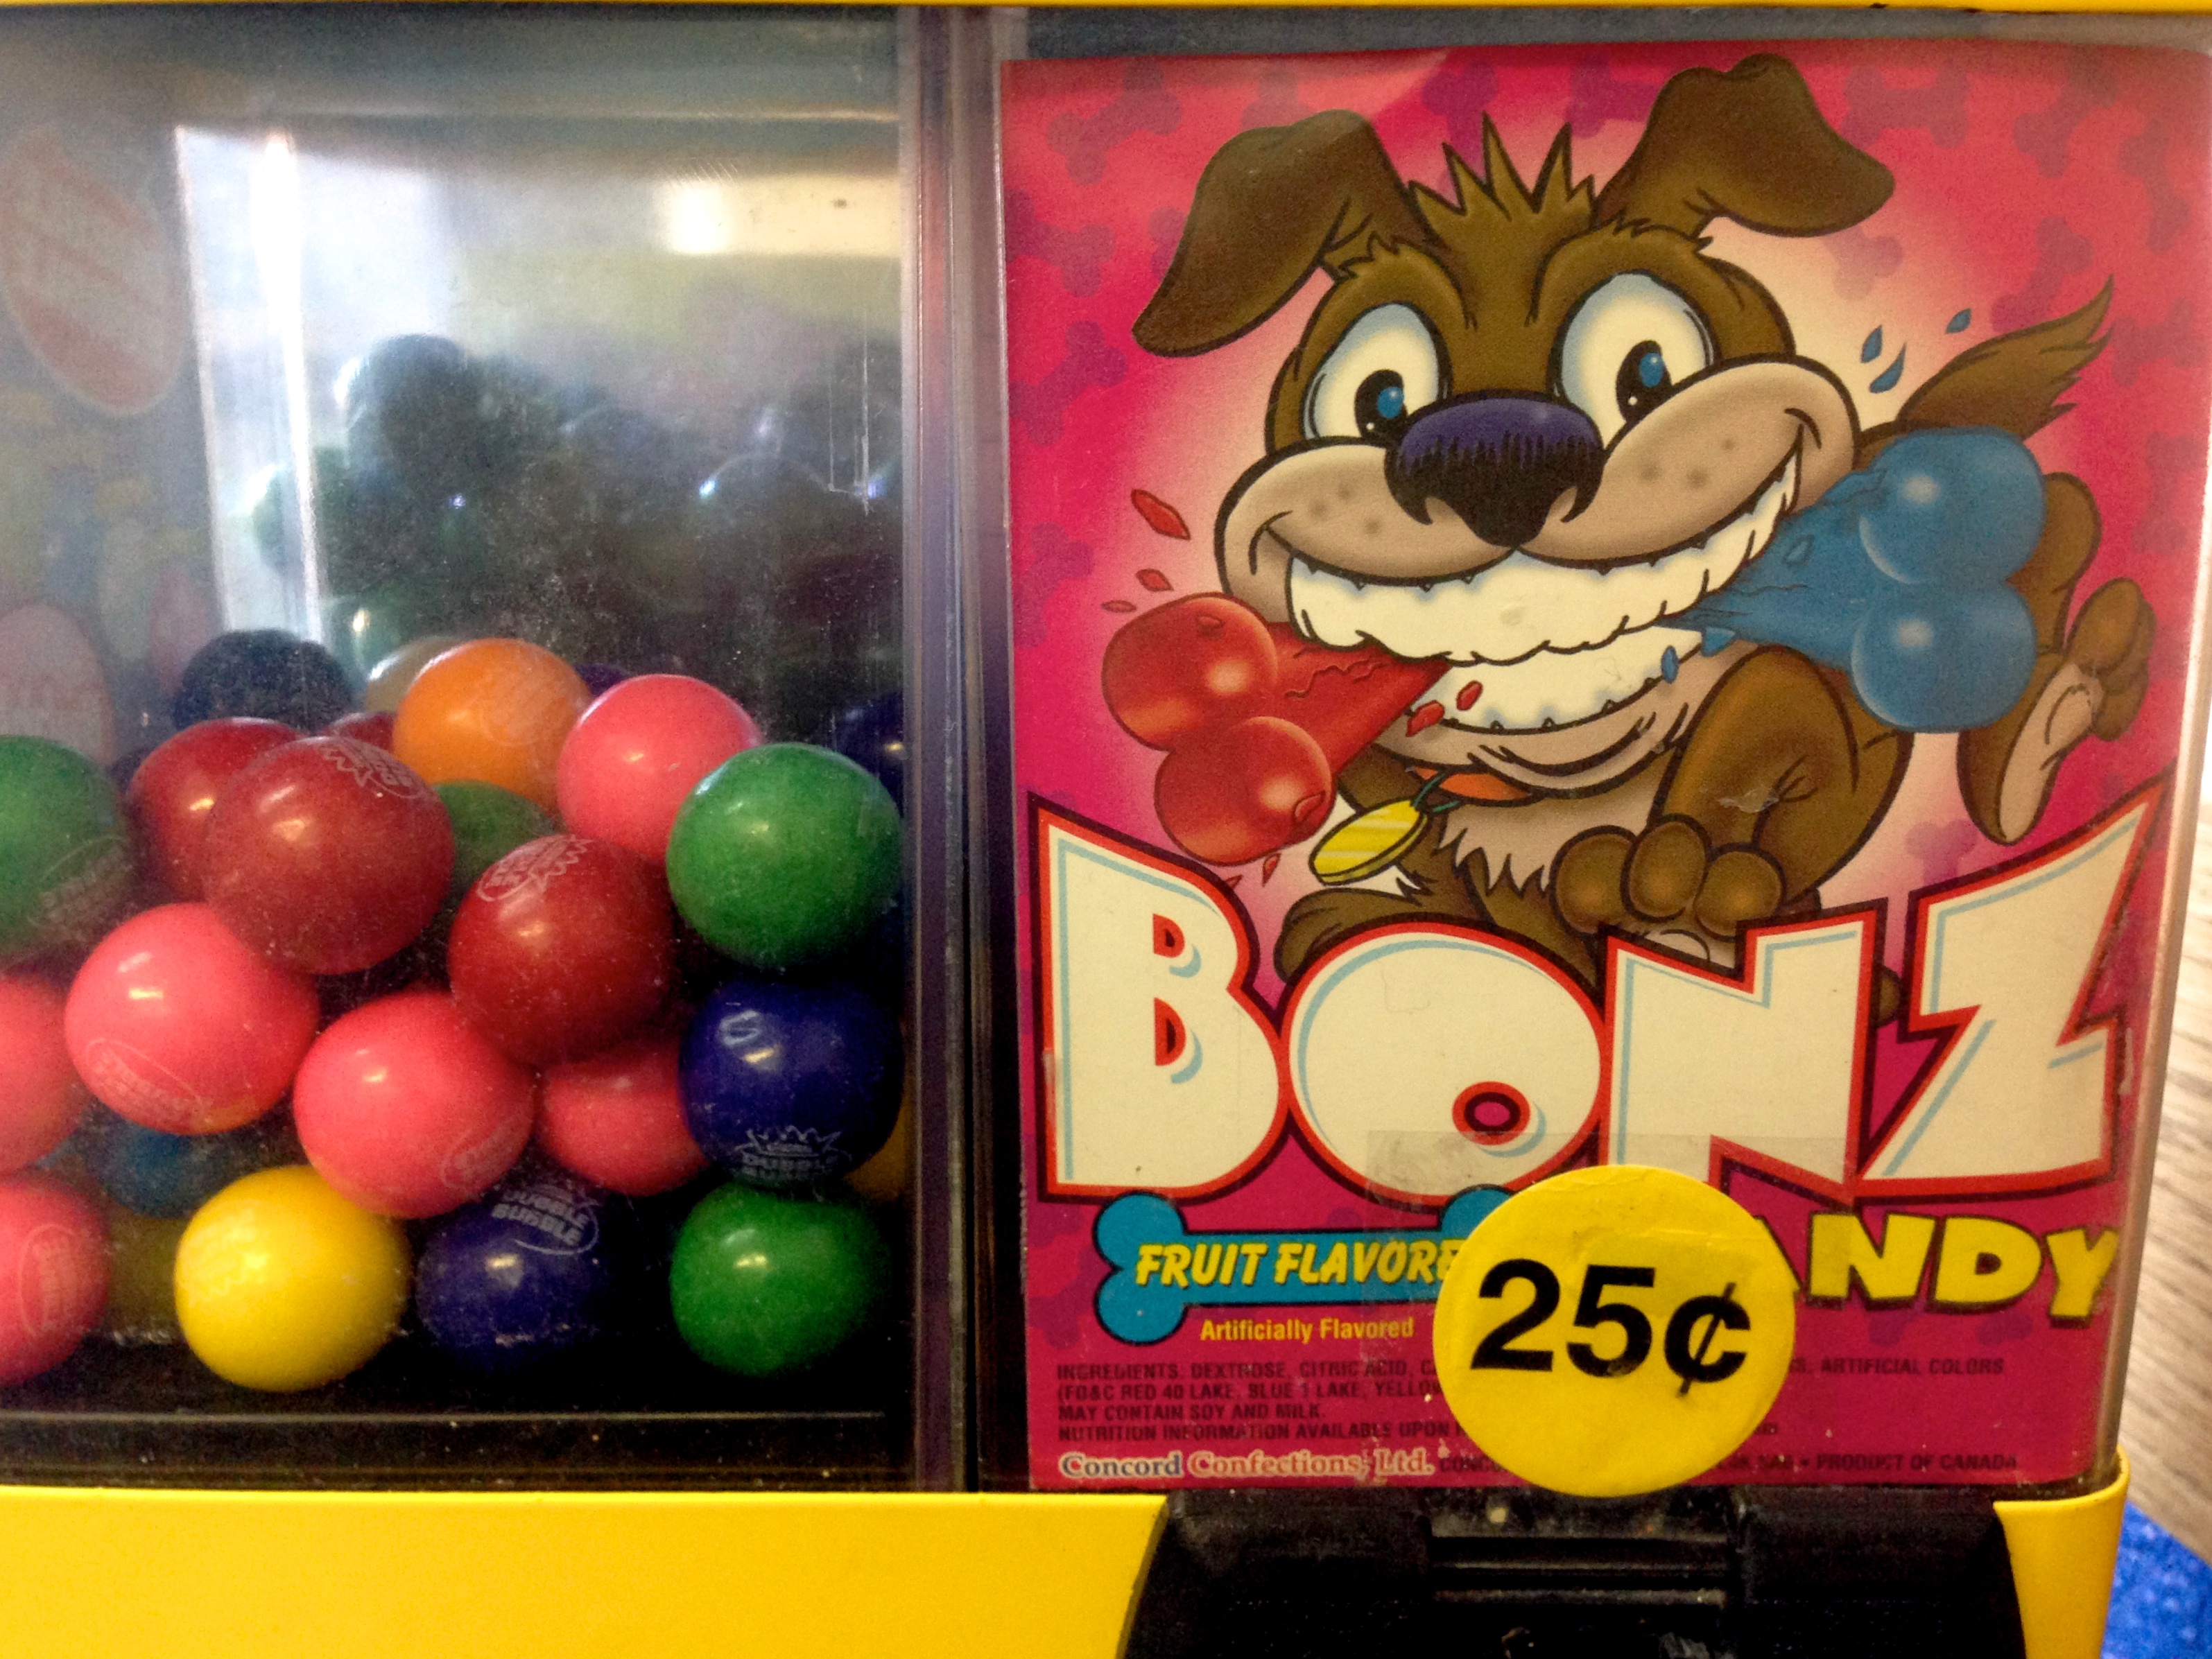
play, food, toy, games